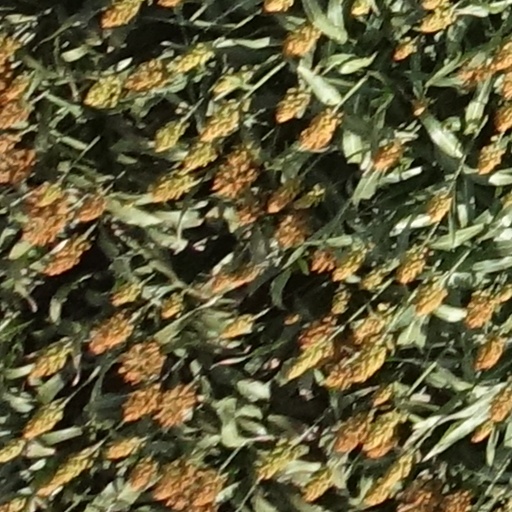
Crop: sorghum